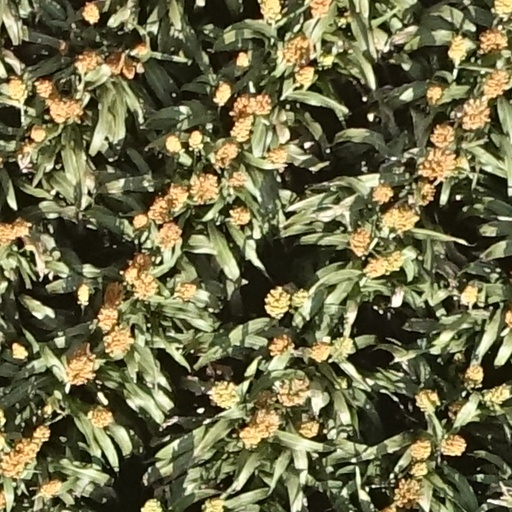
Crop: sorghum